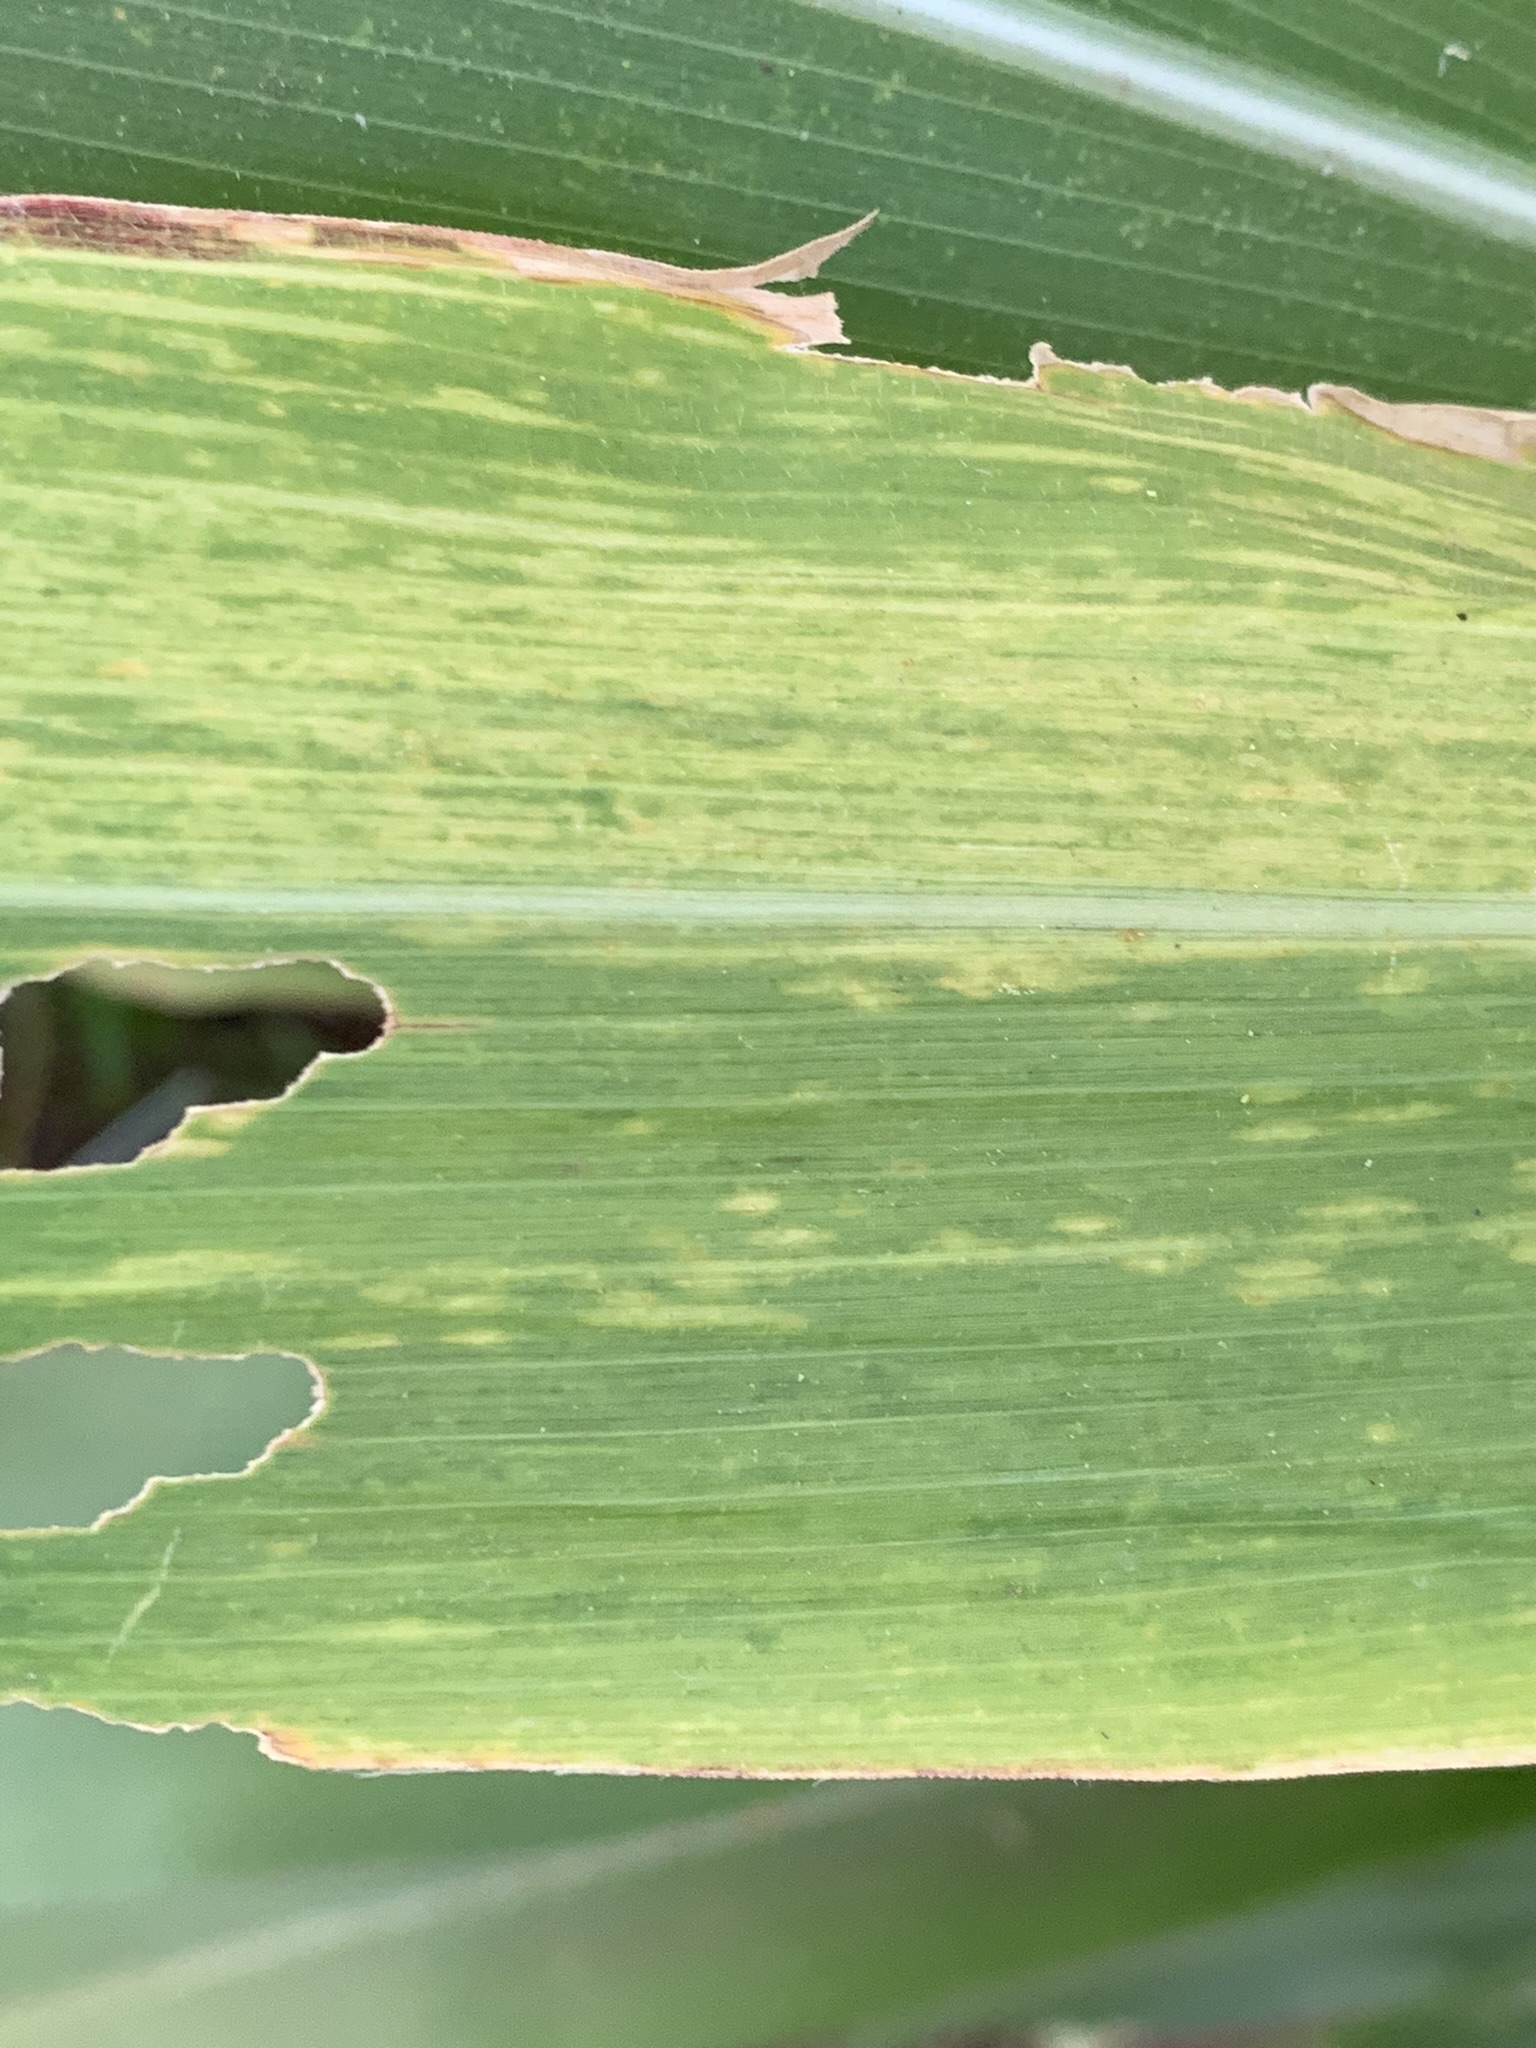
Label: MLN